Edwin Jackson (baseball)

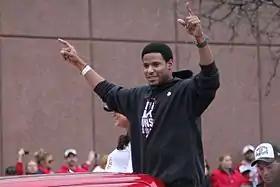
Jackson during the 2011 World Series victory parade

On July 27, 2011, Jackson was traded to the Toronto Blue Jays with Mark Teahen for Jason Frasor and Zach Stewart. The Blue Jays then traded Jackson to the St. Louis Cardinals later that day, along with Octavio Dotel, Marc Rzepczynski and Corey Patterson for Colby Rasmus, P. J. Walters, Trever Miller and Brian Tallet.